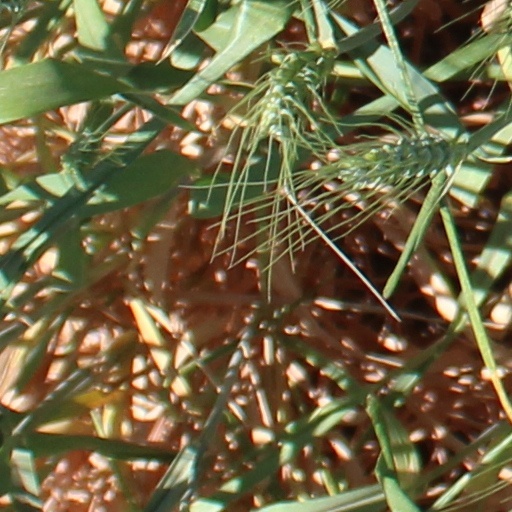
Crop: wheat